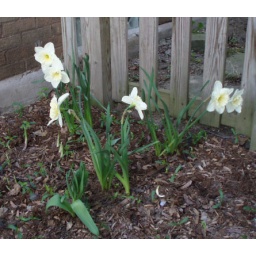
New daffs by the front corner of the fence (by the red house).